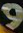
Number: 9